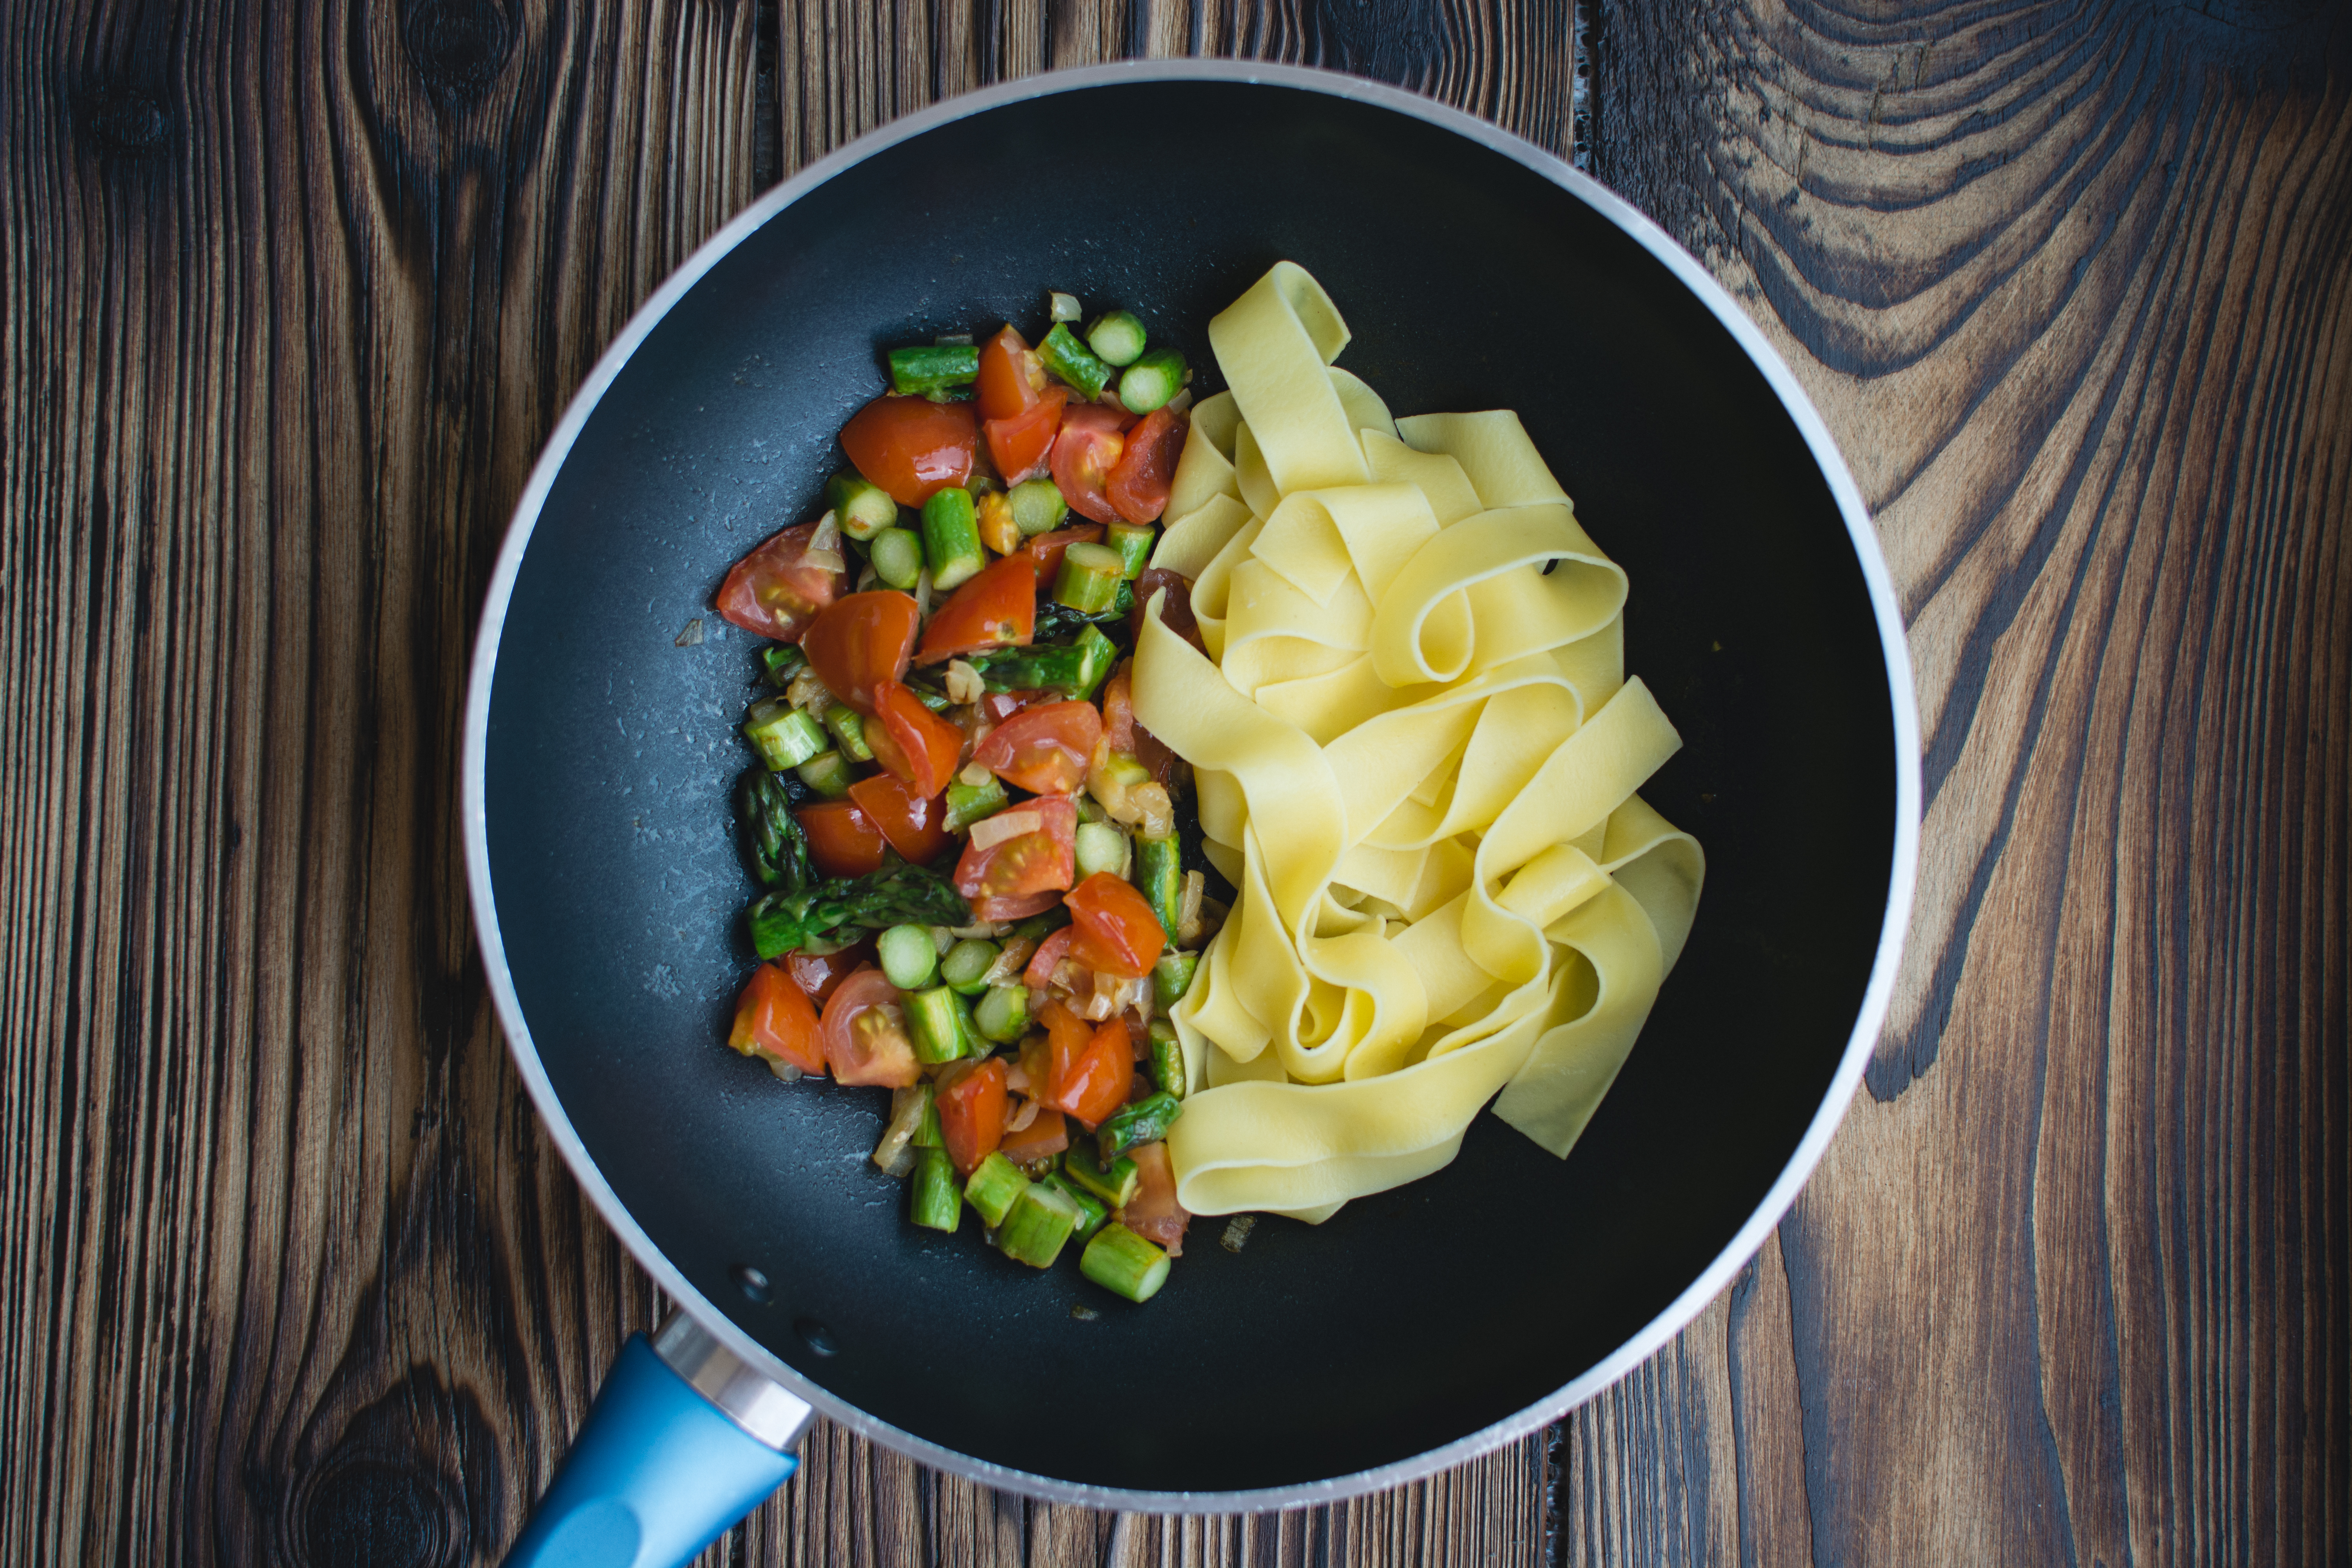
food, cuisine, dish, ingredient, tagliatelle, pappardelle, italian food, produce, pasta, staple food, fettuccine, vegetarian food, recipe, vegetable